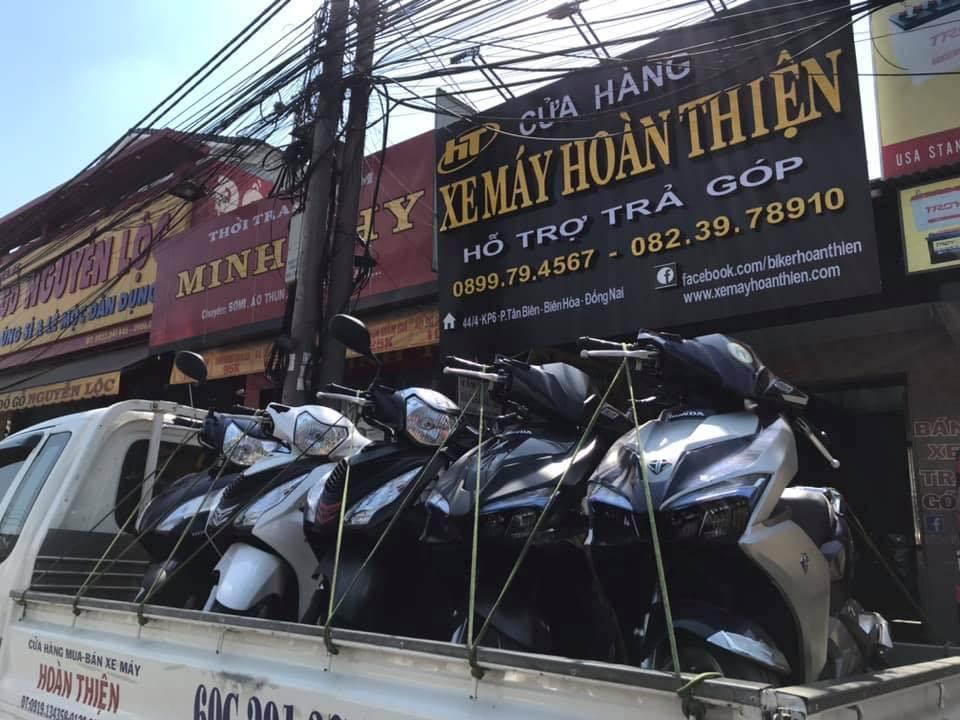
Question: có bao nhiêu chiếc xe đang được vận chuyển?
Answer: có năm chiếc xe